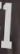
Number: 1